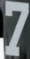
Number: 7